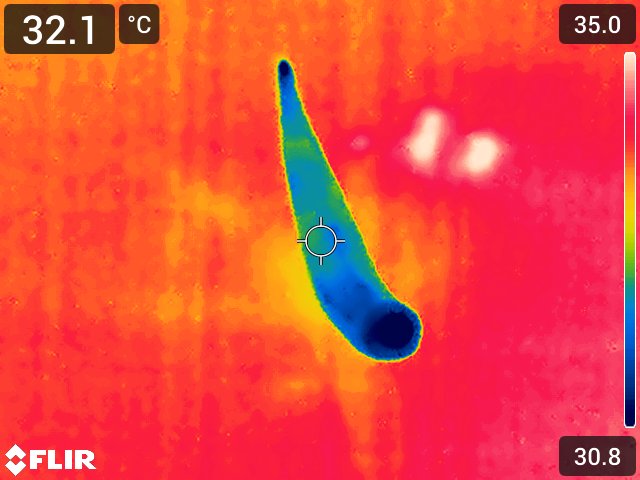
Maturity: adequate_matured